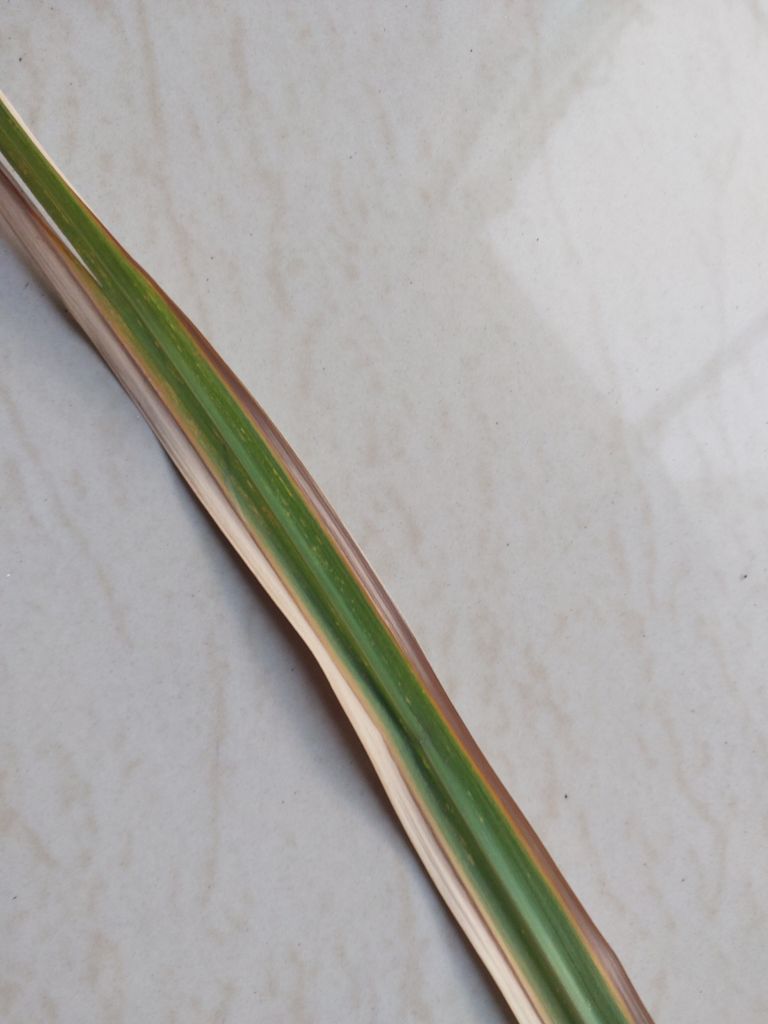
Label: Yellow Leaf